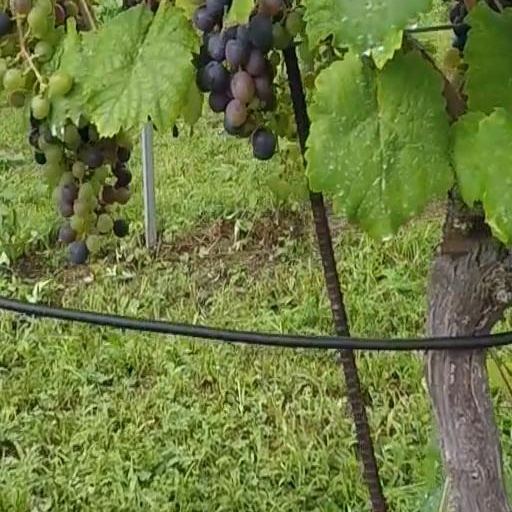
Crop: grape